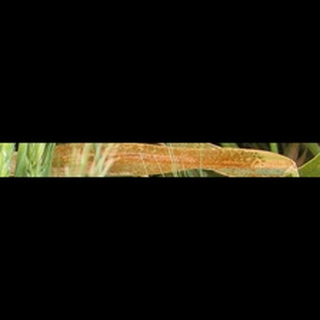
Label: wheat_brown_rust